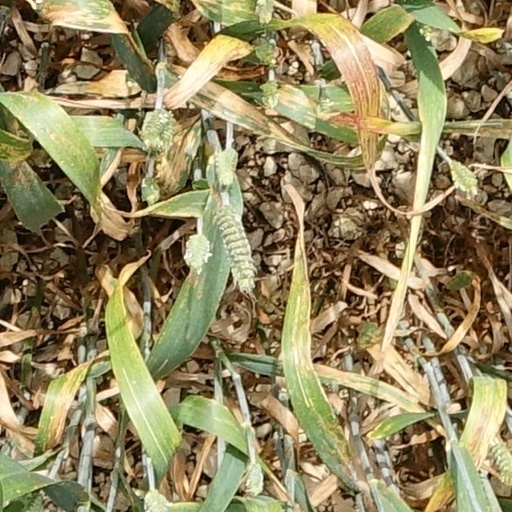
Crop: wheat